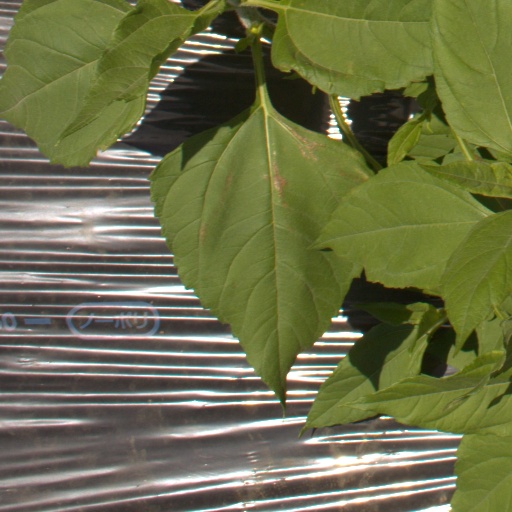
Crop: Jerusalem artichoke